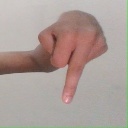
अक्षर: प